Static electricity

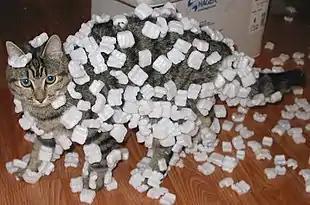
Styrofoam peanuts clinging to a cat's fur due to static electricity. This effect is also the cause of static cling in clothes.

Electrons or ions can be exchanged between materials on contact or when they slide against each other, which is known as the triboelectric effect and results in one material becoming positively charged and the other negatively charged. The triboelectric effect is the main cause of static electricity as observed in everyday life, and in common high-school science demonstrations involving rubbing different materials together (e.g., fur against an acrylic rod). Contact-induced charge separation causes one's hair to stand up and causes "static cling" (for example, a balloon rubbed against the hair becomes negatively charged; when near a wall, the charged balloon is attracted to positively charged particles in the wall, and can "cling" to it, suspended against gravity).